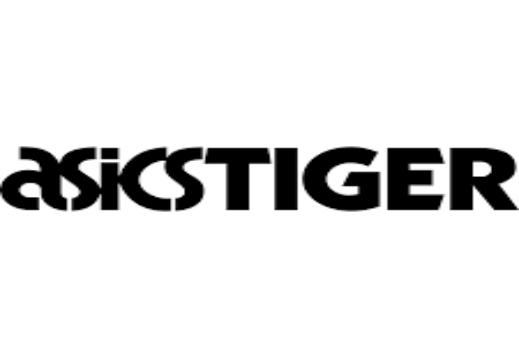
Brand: Asics
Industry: Sports